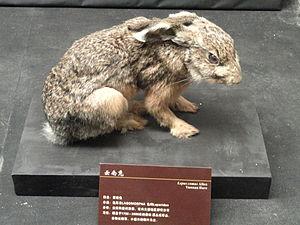
Le lièvre de Yunnan est un mammifère de la famille des Léporidés. Il vit en Chine, principalement dans la province du Yunnan.